Muharish bin Al-Mujalli

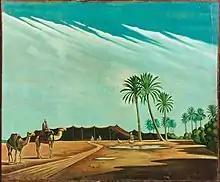
Drawing of Bedouin settlements

The Caliph became aware of their decision and feared it might be a plot, so he sent a request to Quraysh ibn Badran, asking him to come to him. When Quraysh refused, the Caliph rose himself, walked to Quraysh's tent, entered, and clung to the hem of his garment, saying:""You are well aware of the decision to remove me from your protection and place me beyond your reach. I did not surrender myself to you except based on the guarantee you gave me—a pledge that obligates you to honor it. Now I have come to you under a second pledge. So I implore you, by God, to safeguard my life. For if you were to hand me over, you would destroy me and bring about my ruin—something unbecoming of the traditions of the Arabs.""So Quraysh replied""No harm shall come to you, nor will you suffer any indignity. However, this tent is not a place for your likeliness to remain, and Abu al-Harith does not wish for your continued presence in this country. I will transfer you to Haditha and place you in the custody of Muharish, my cousin, who is a man of religion and devotion. So do not be afraid—trust in my concern for your safety, and return to your place."" The Caliph, despairing of him, rose and said: ""God has a decree that He will carry out.""